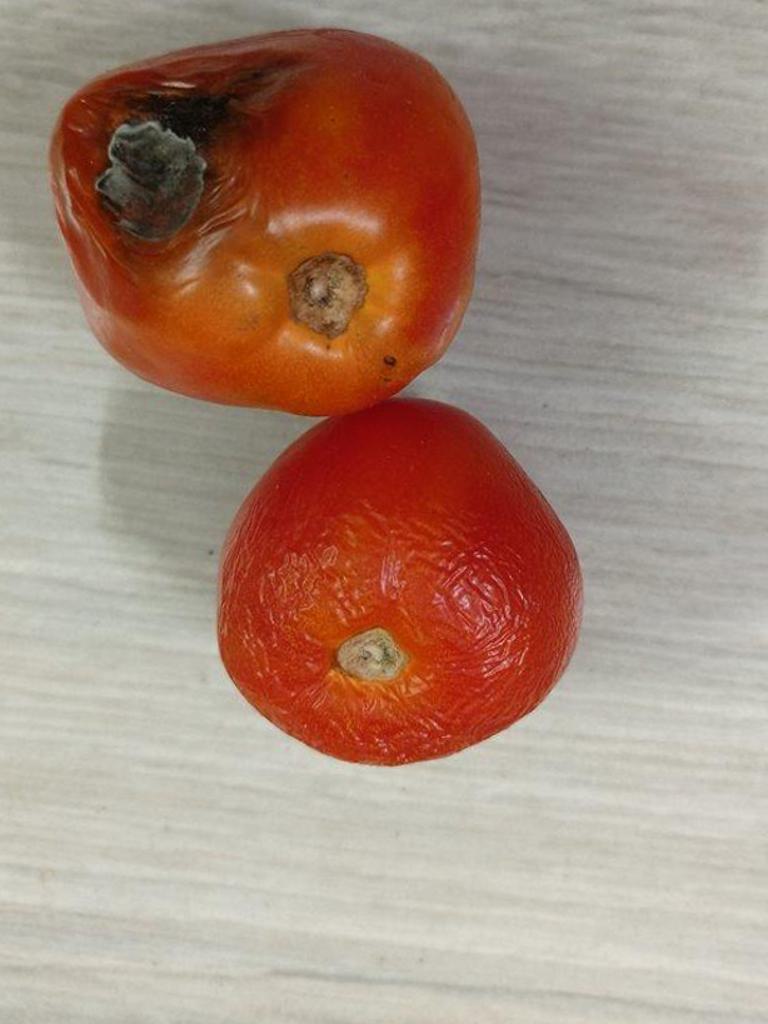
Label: Rotten